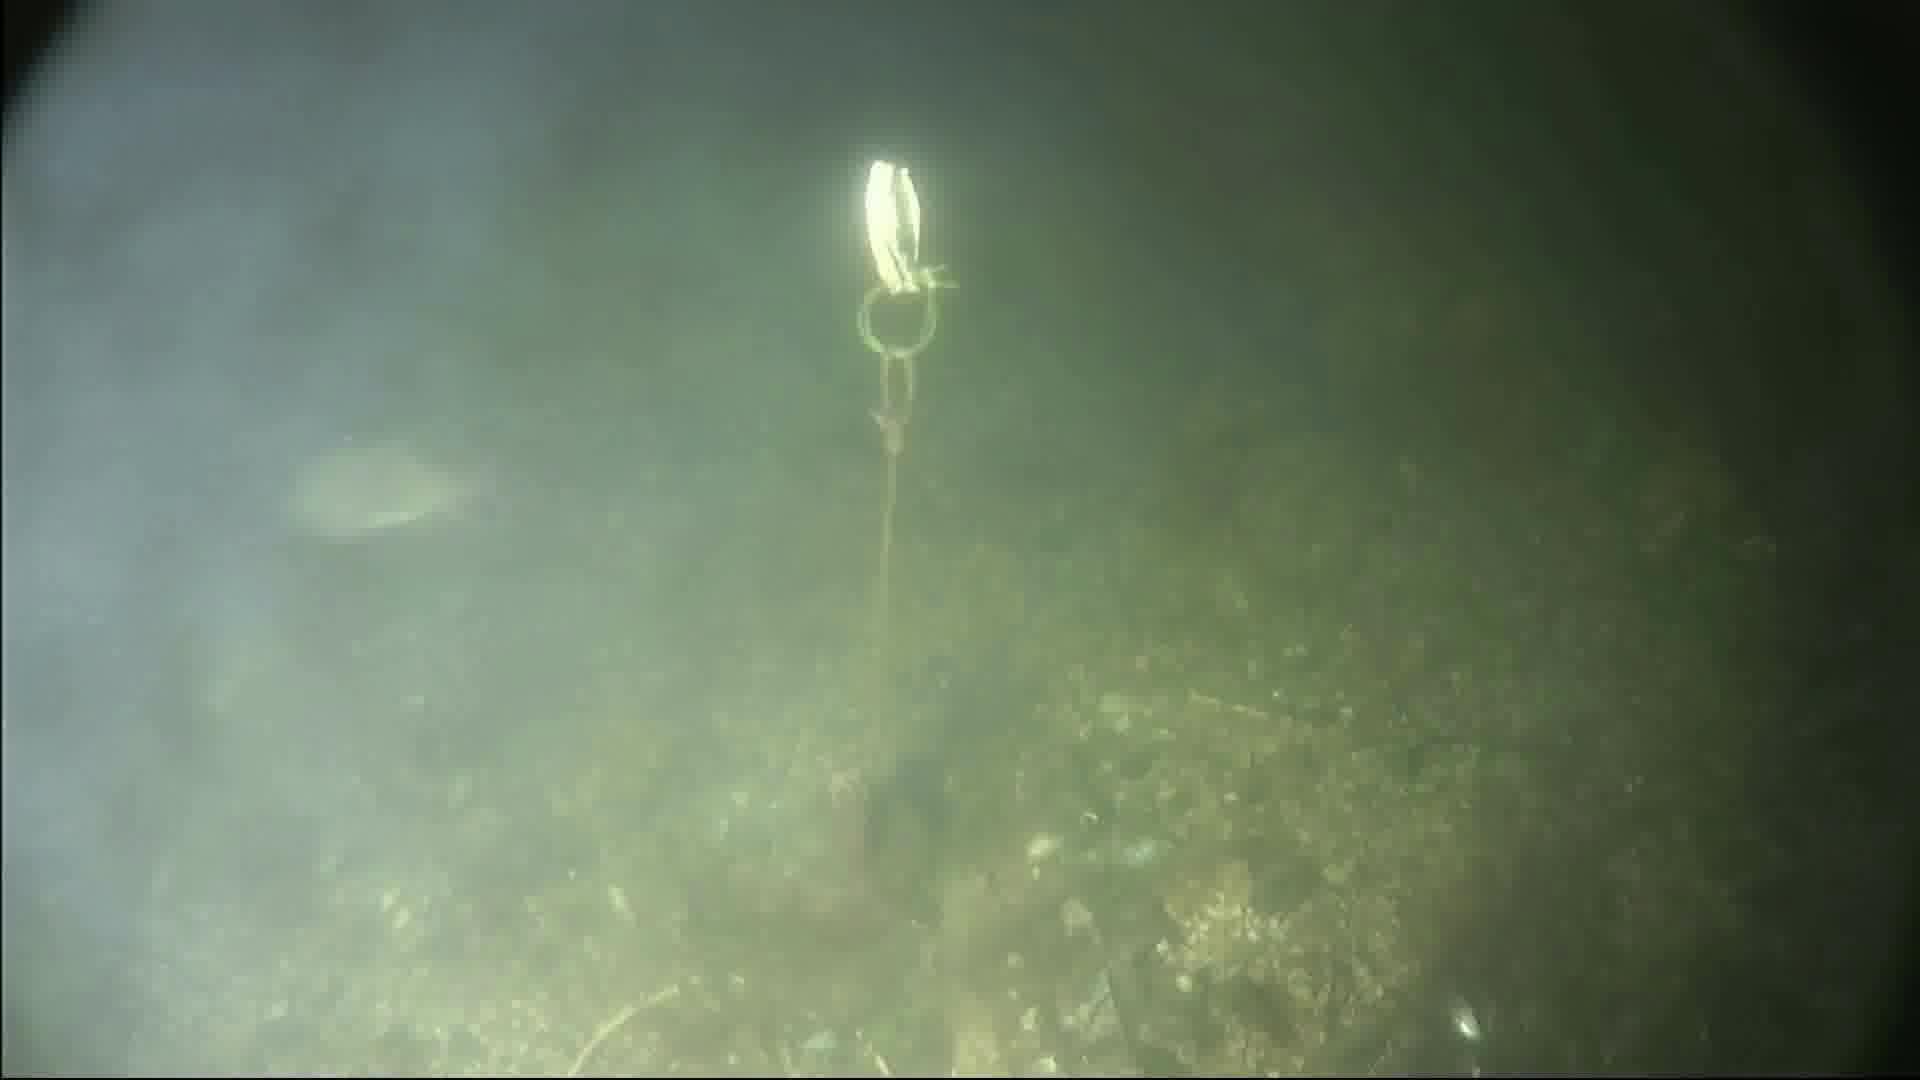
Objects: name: fish
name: crab